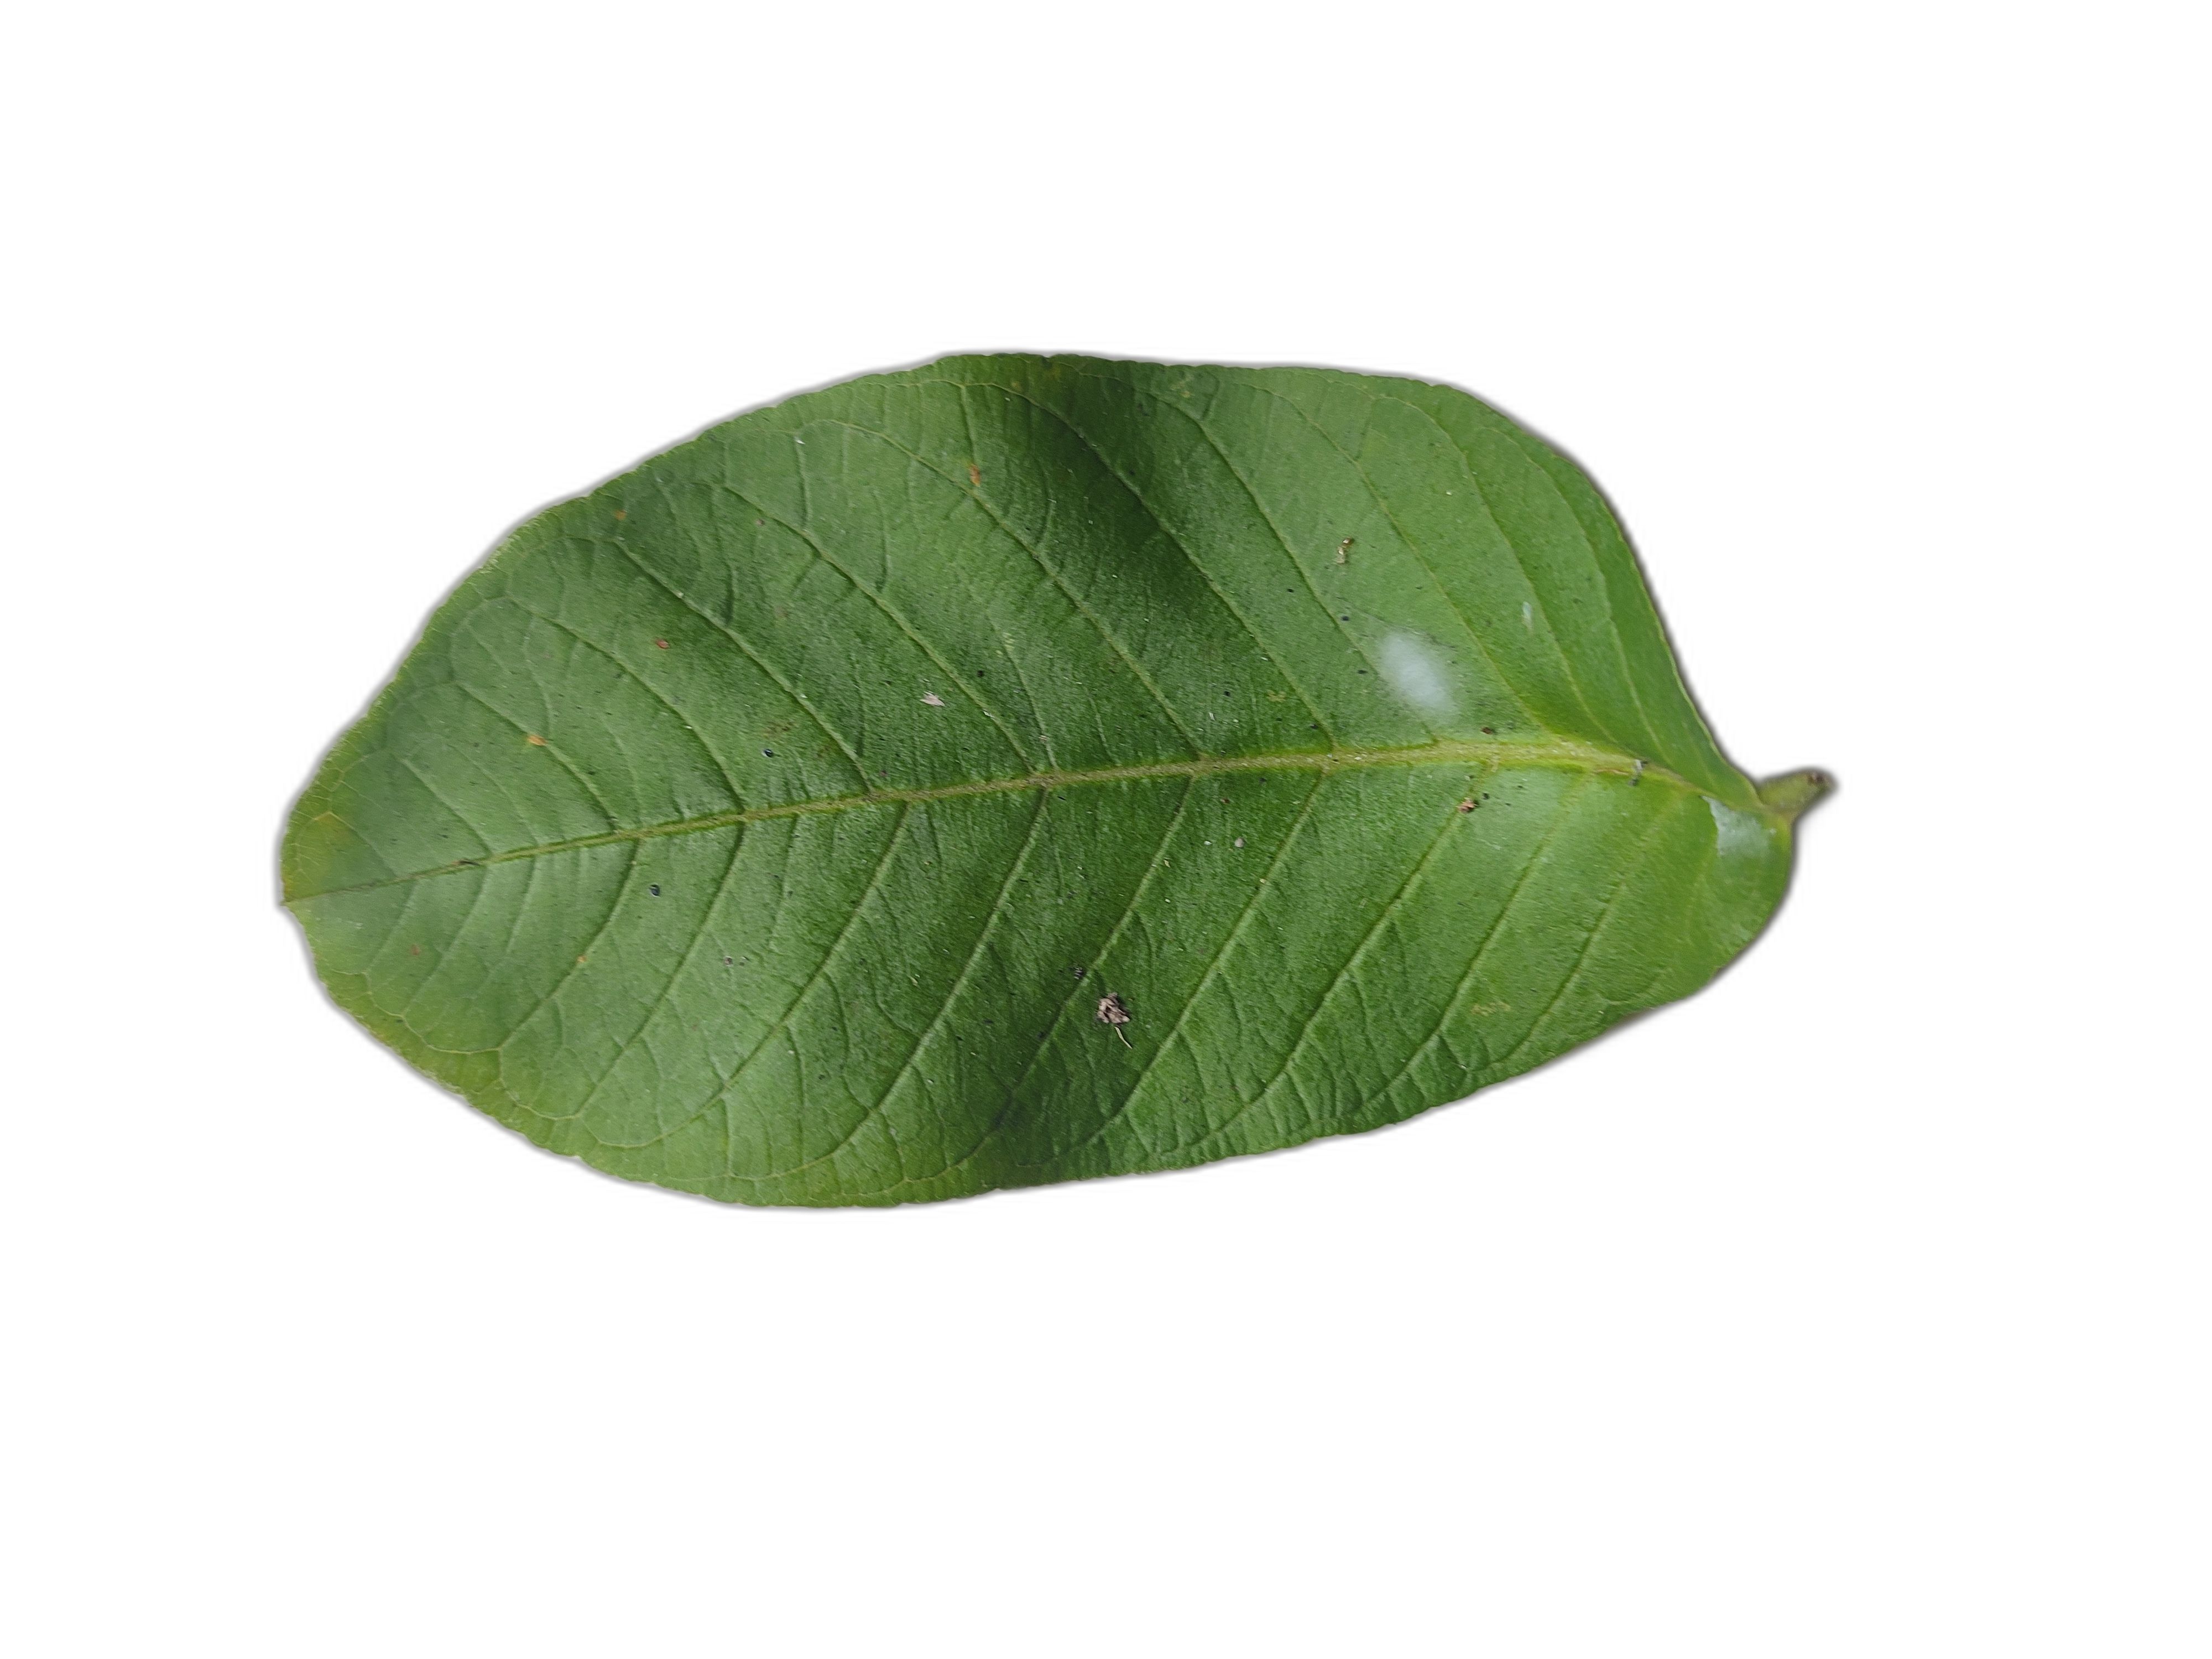
Plant part: leaf
Disease: Healthy